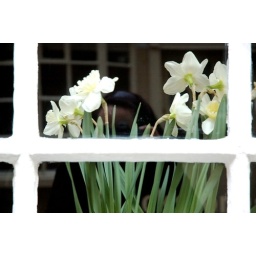
white daffs in white window